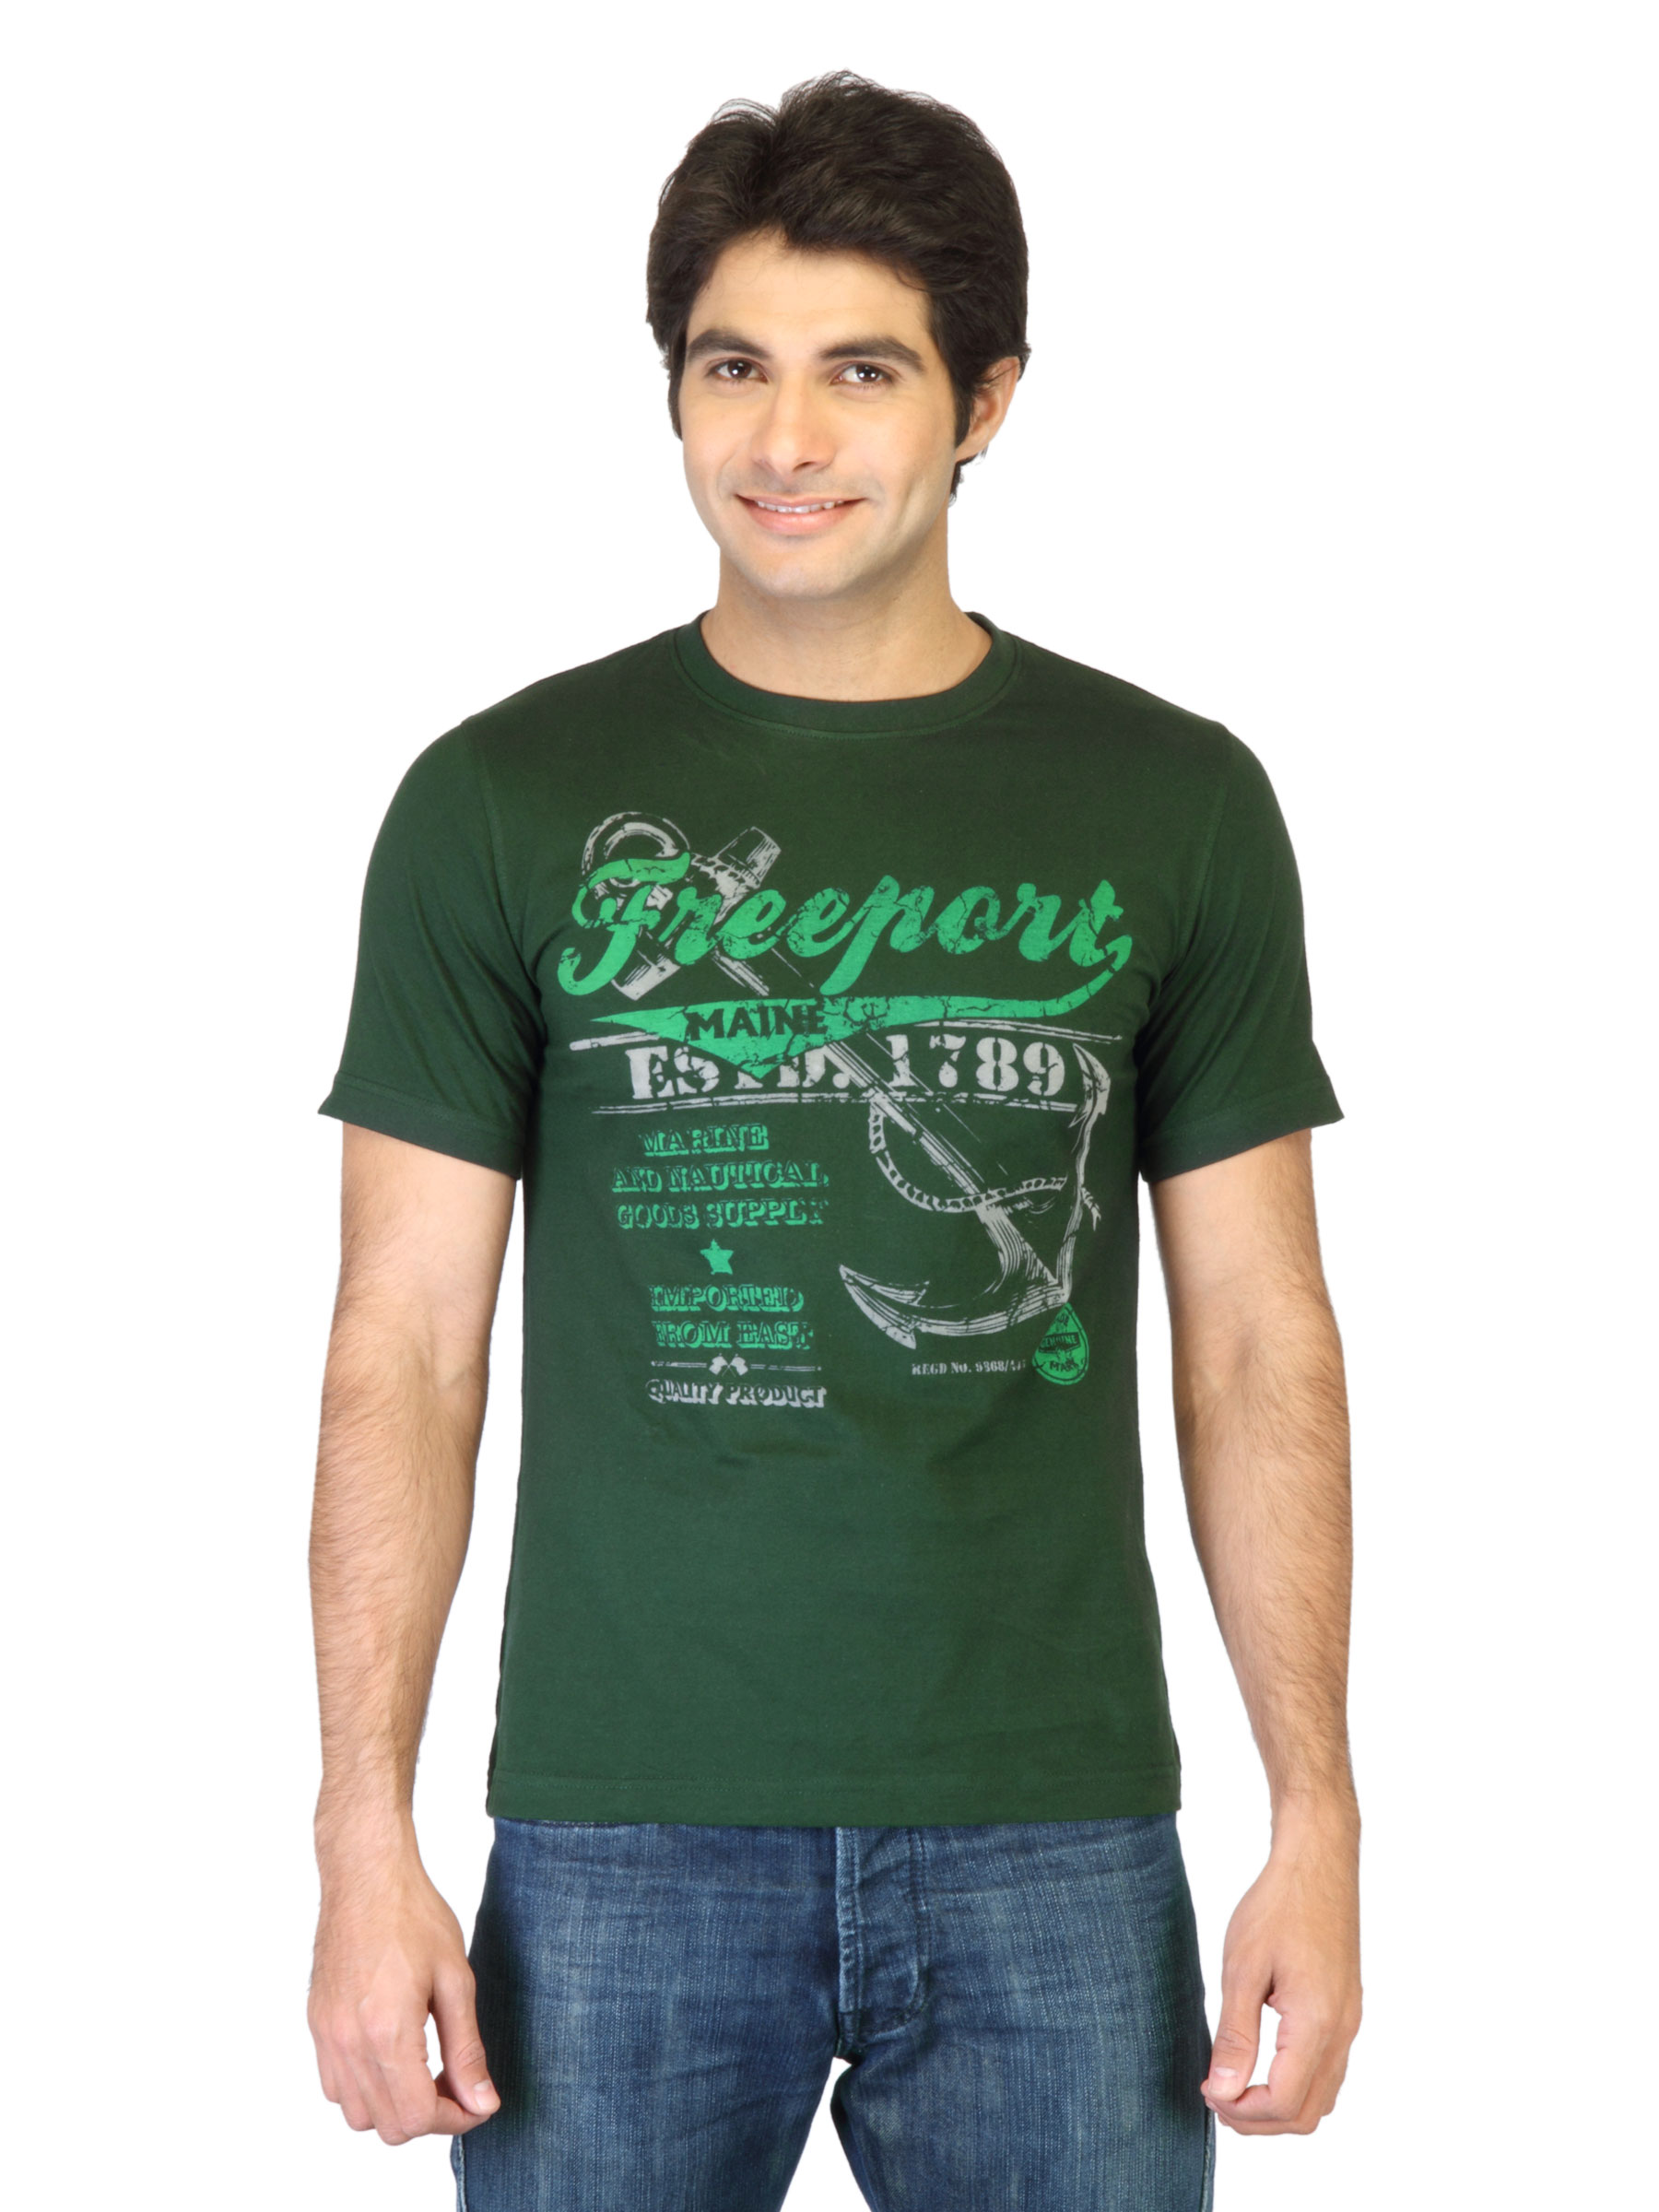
Locomotive Men Green Printed T-shirt
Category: Apparel / Topwear / Tshirts
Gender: Men
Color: Green
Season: Summer 2011
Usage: Casual